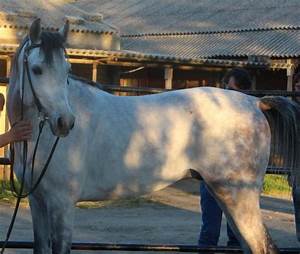
Label: horse